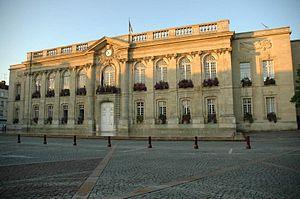
Mairie de Beauvais, bâtiment construit en 1752.
L'Hôtel de ville de Beauvais est situé dans le centre ville de Beauvais, dans le département de l'Oise. Il abrite les services administratifs et politiques de la ville.
Beauvais est une commune française, préfecture du département de l'Oise, en région Hauts-de-France.
L'histoire de Beauvais commence à la préhistoire. Le site de Beauvais fut peuplé depuis le paléolithique, mais ce sont les Romains qui au Iᵉʳ siècle donnèrent son nom à la ville. Beauvais se développa au Moyen Âge grâce à son activité textile. La création d'une manufacture de tapisserie au XVIIᵉ siècle assit sa renommée. En grande partie détruite pendant la Seconde Guerre mondiale, la ville de Beauvais connut, après, une extension sans précédent. Elle comptait, en 2013, 55 252 habitants.